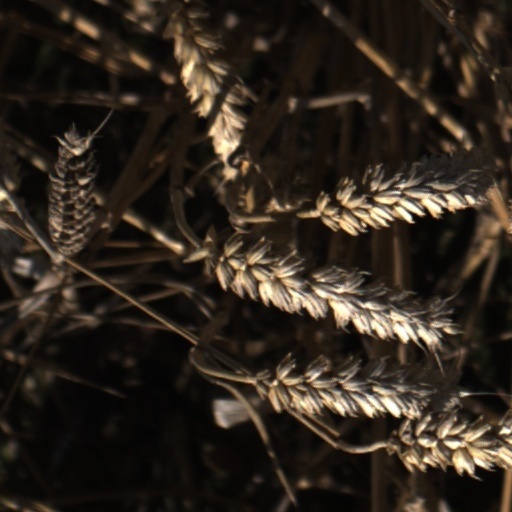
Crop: wheat